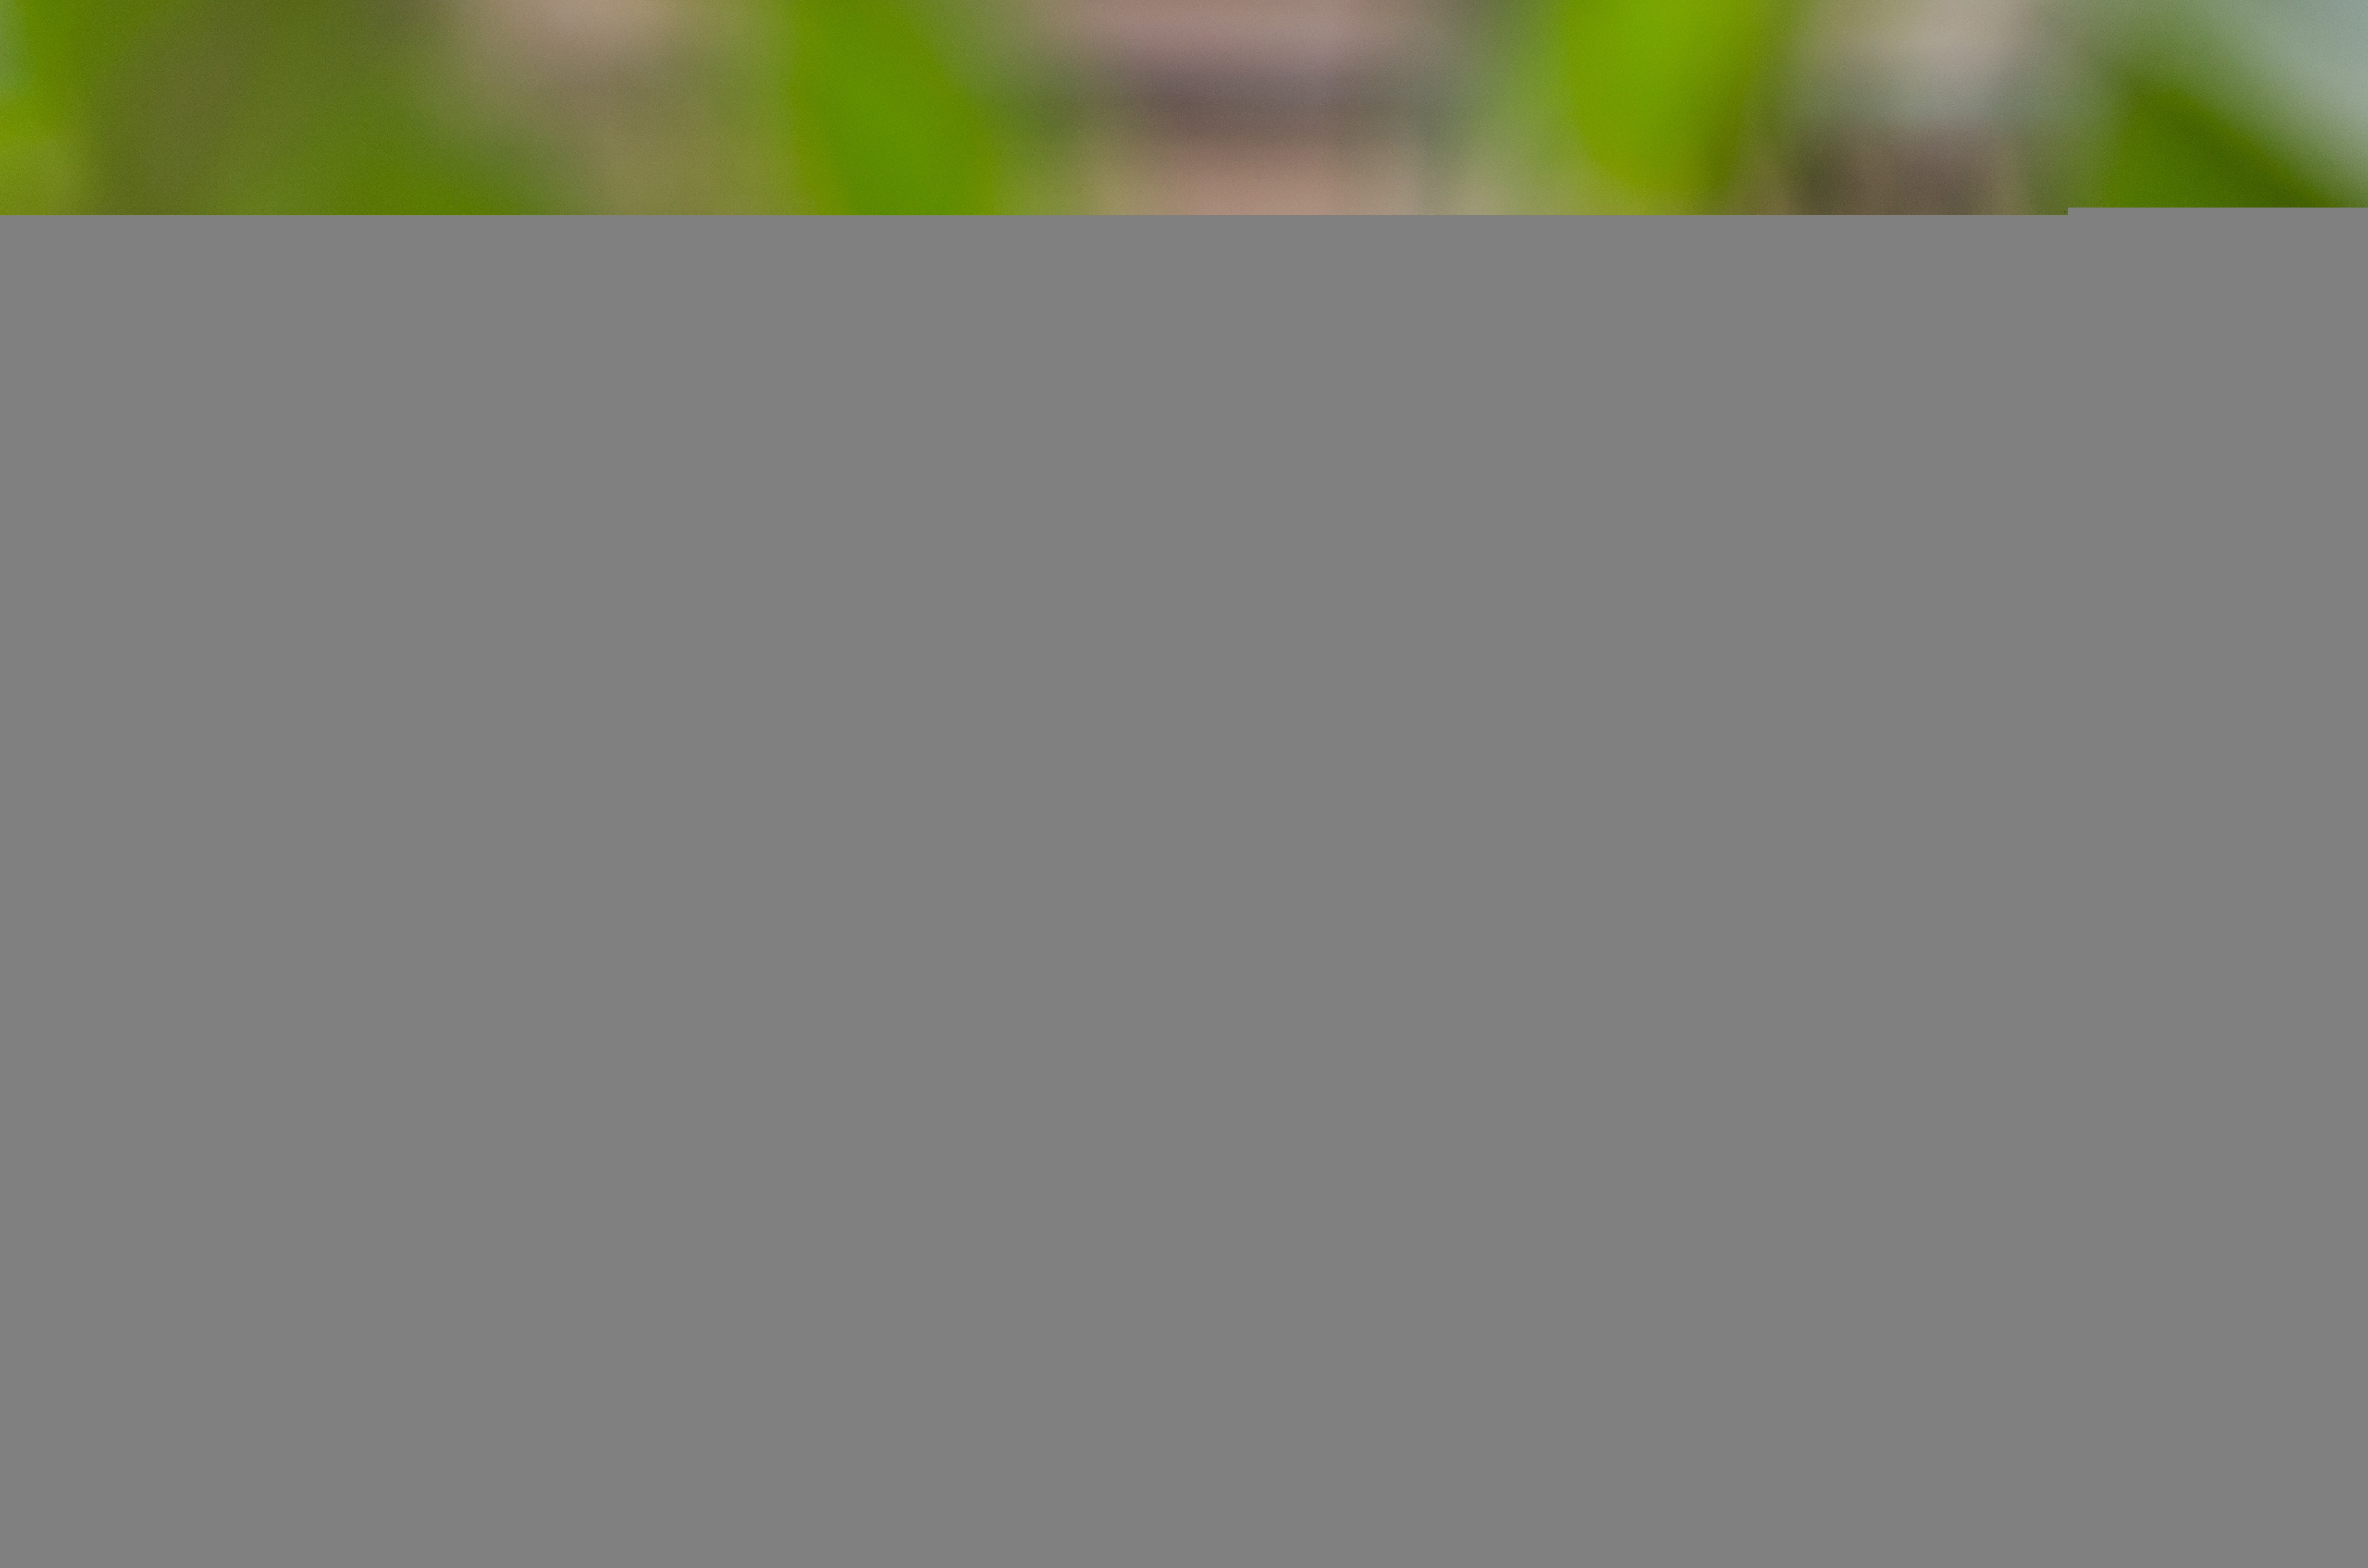
cute, wildlife, line, green, mammal, squirrel, rodent, font, face